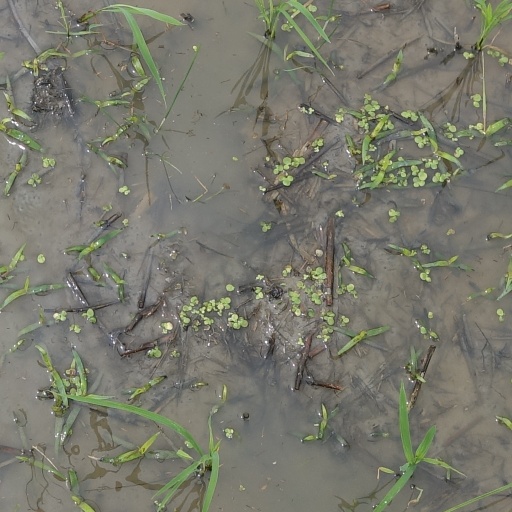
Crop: rice